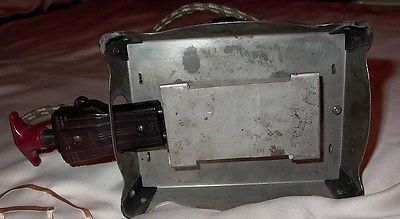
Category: toaster